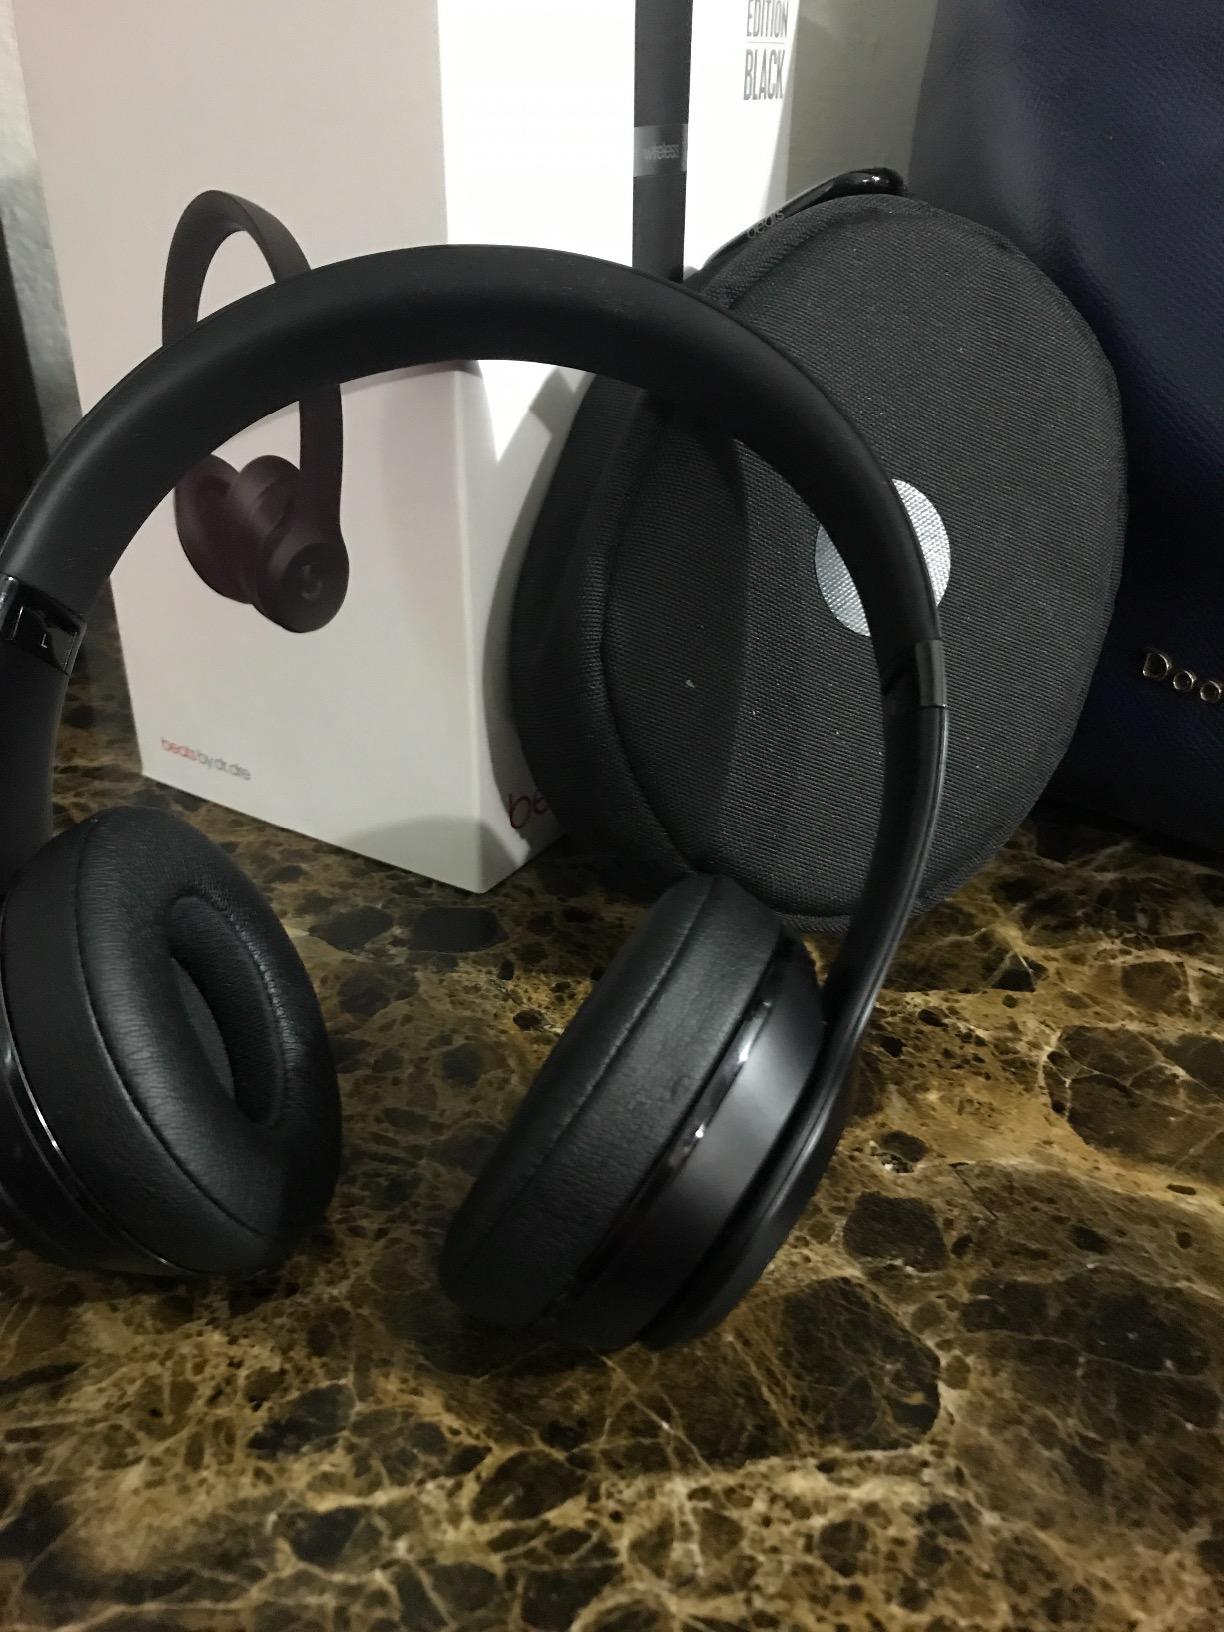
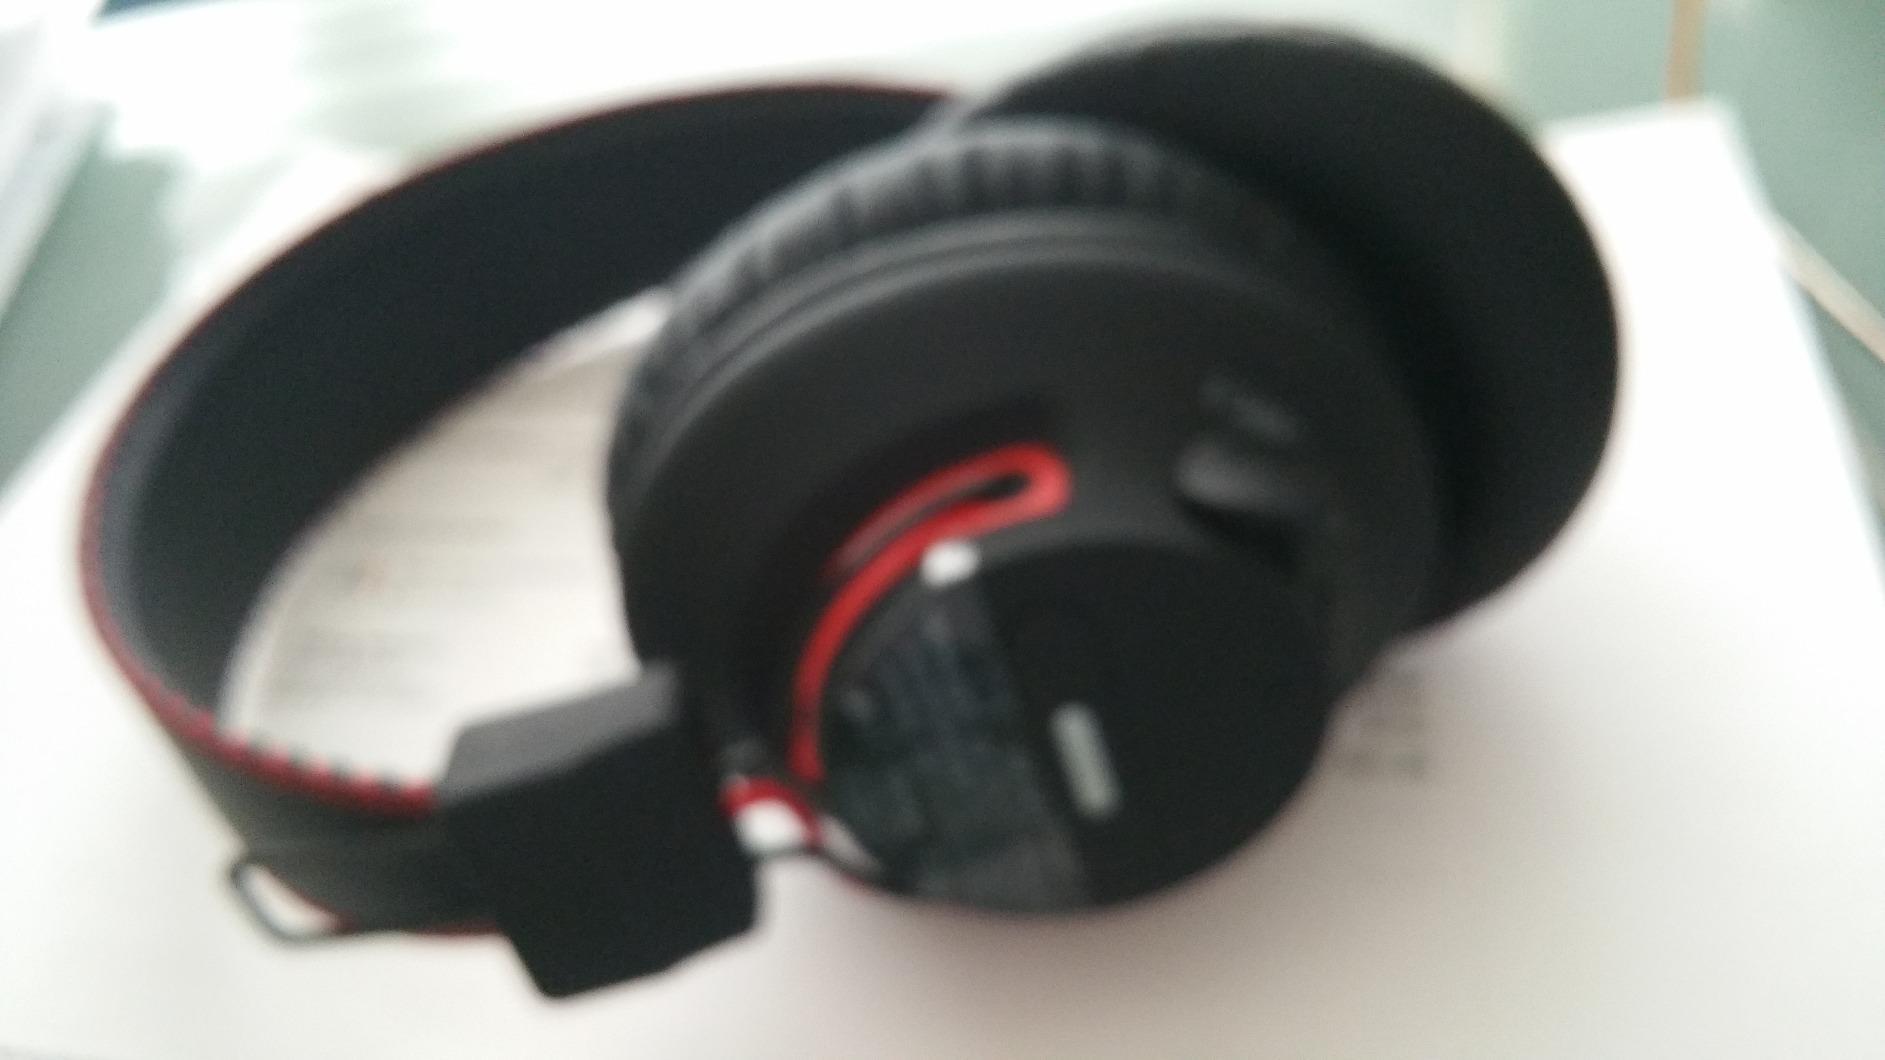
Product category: headphones
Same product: no